Mandarin Oriental, Sanya

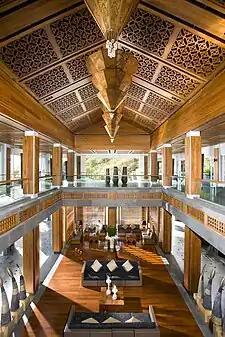
Lobby at Mandarin Oriental, Sanya

The Spa at Mandarin Oriental, Sanya spans and features 18 treatment rooms, each with a private steam shower and outdoor bathtub. On the premises, a licensed doctor administers traditional Chinese Medicine.